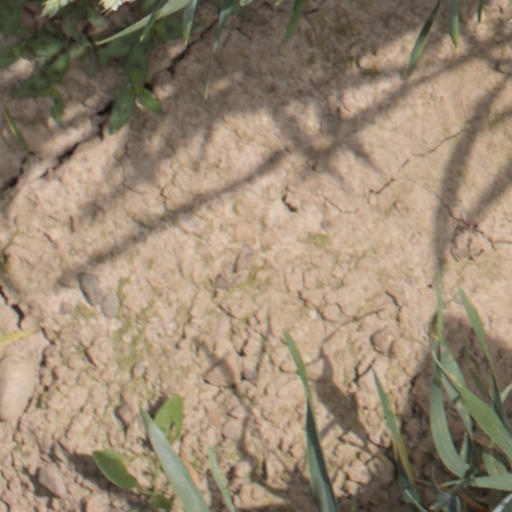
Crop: wheat